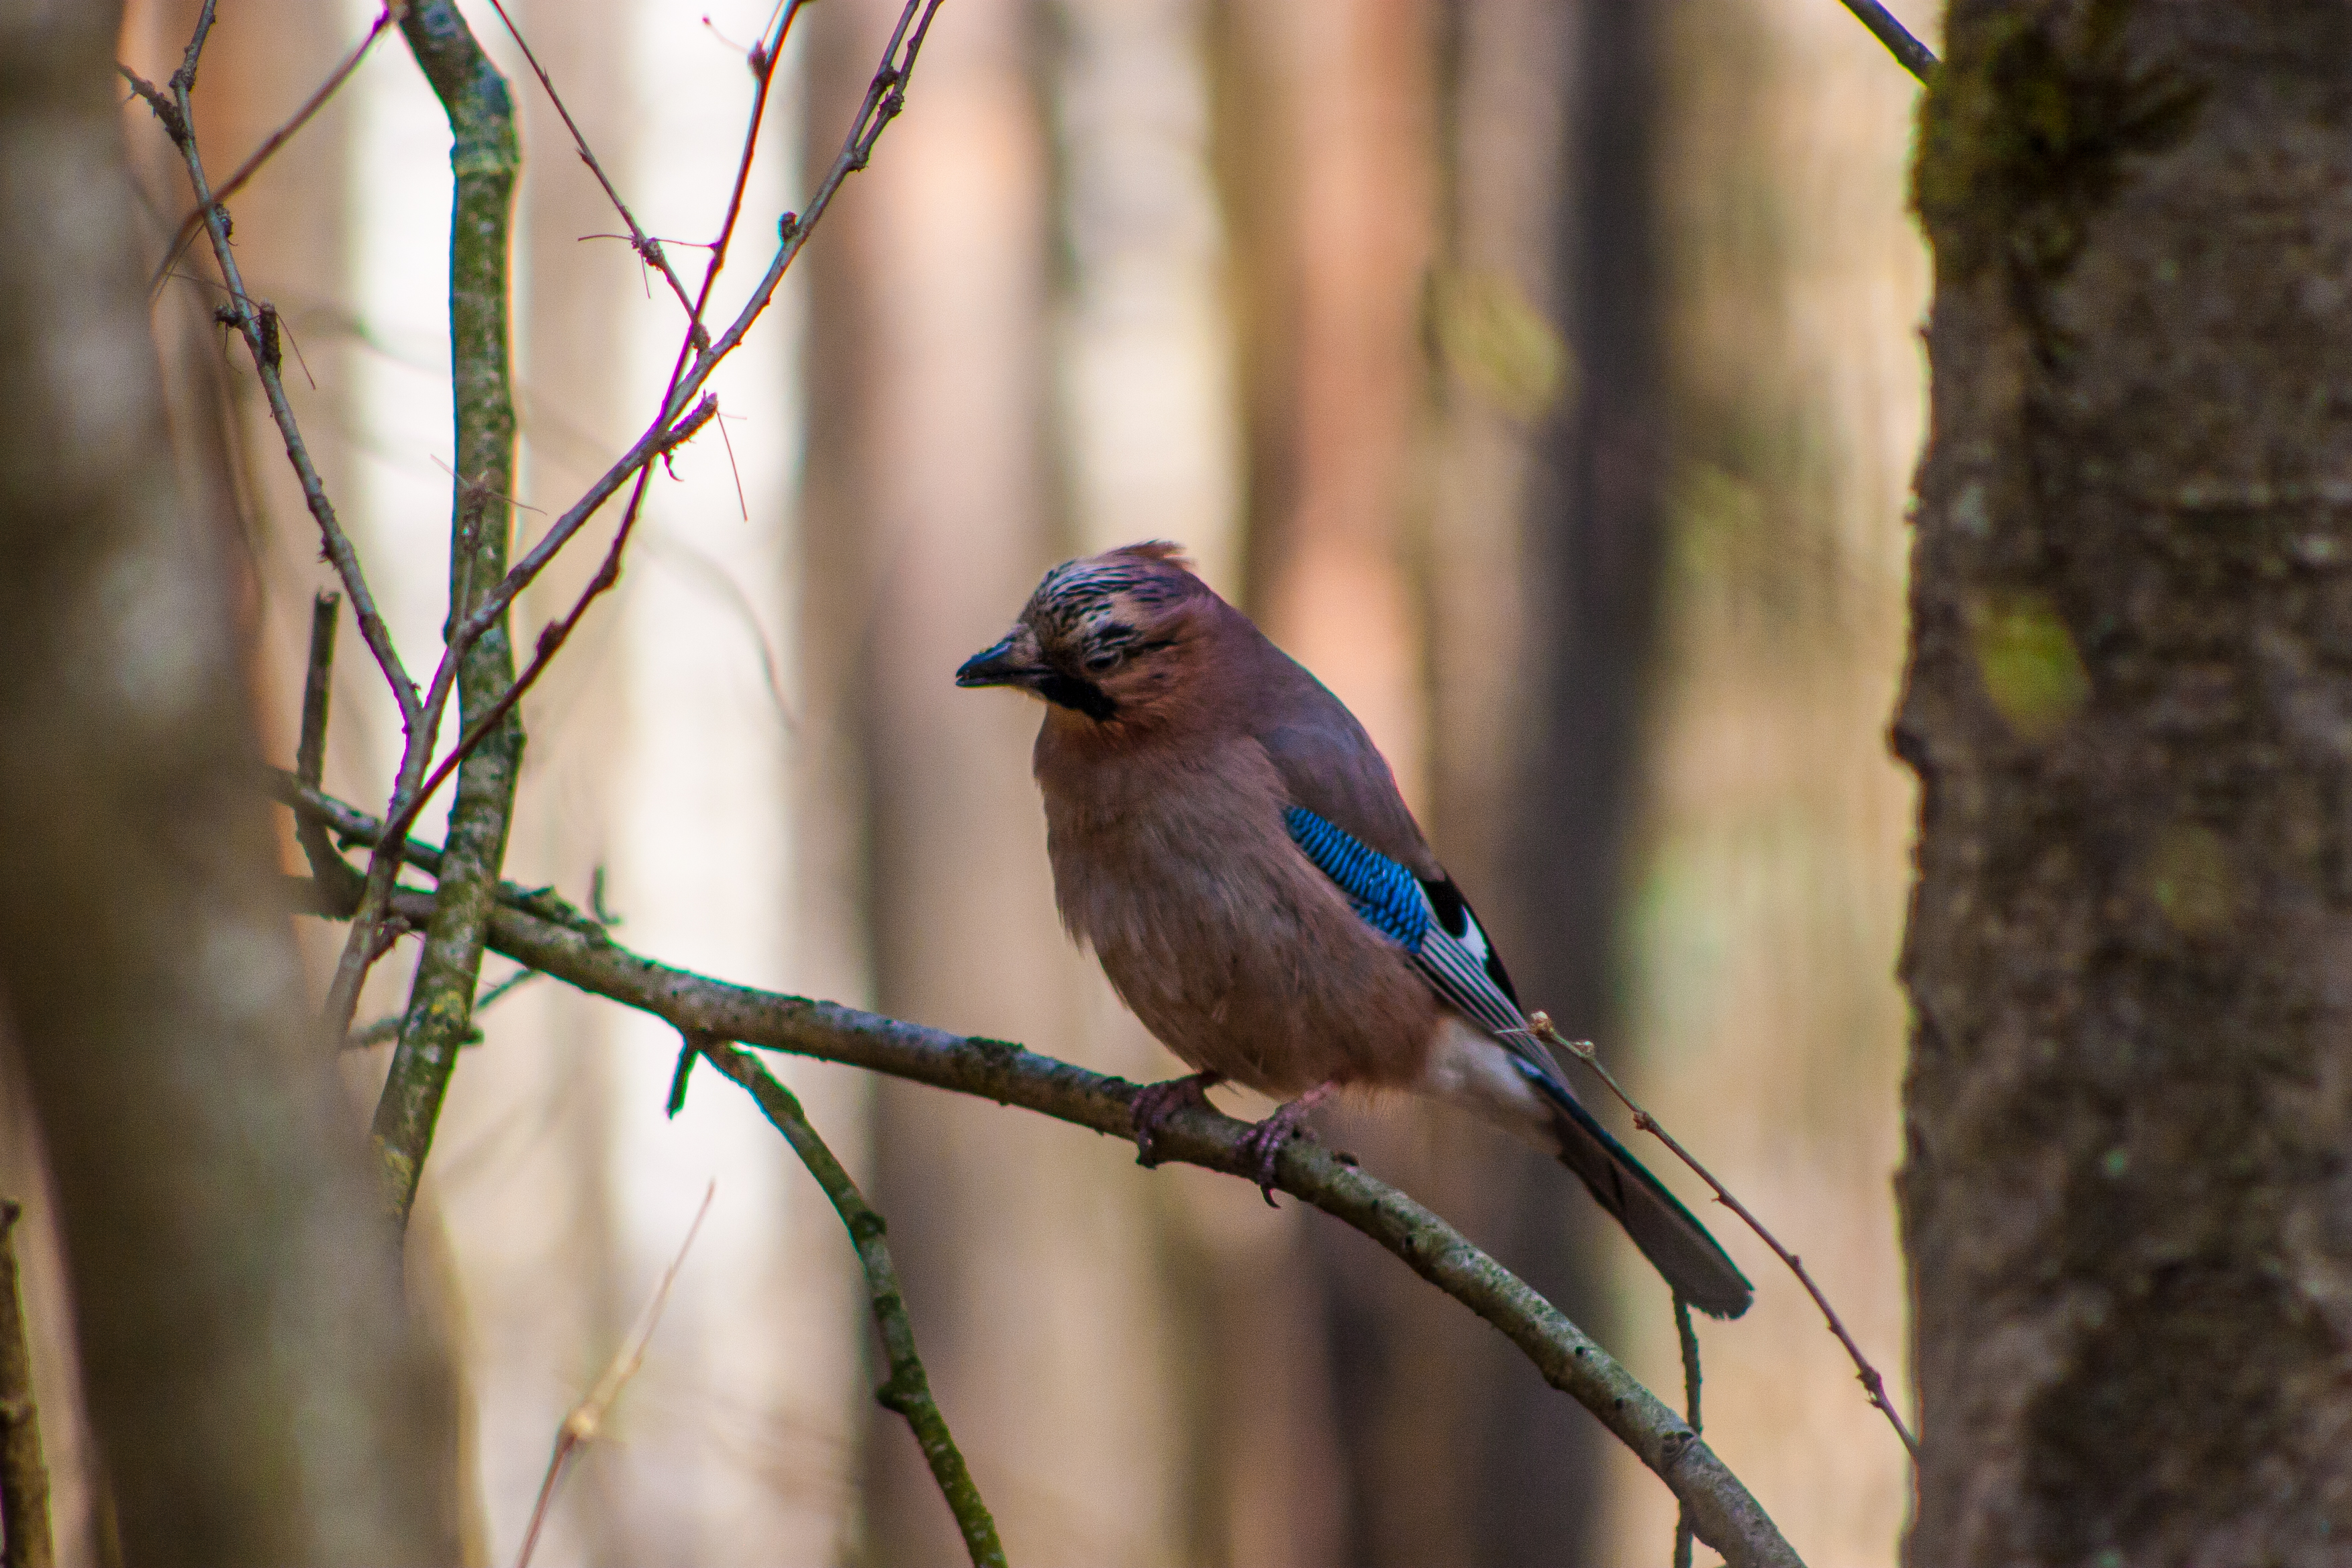
images, bird, eye, beak, plant, twig, branch, wood, feather, tree, songbird, electric blue, perching bird, mountain bluebird, tail, bluebird, trunk, terrestrial animal, old world flycatcher, plant stem, wildlife, foot